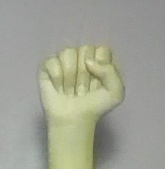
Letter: saad